Boston Celtics accomplishments and records

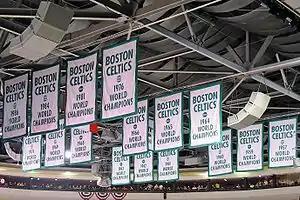
Celtics' NBA championship banners hanging from the rafters at TD Garden

This is a comprehensive list of the accomplishments and records of the Boston Celtics. The Celtics are an American professional basketball team currently playing in the National Basketball Association.